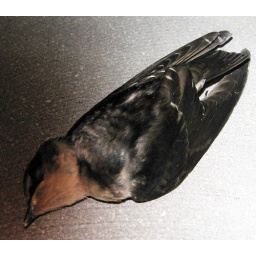
dead bird (don't know how it died) found it on the floor here in school. Tainan County, Taiwan